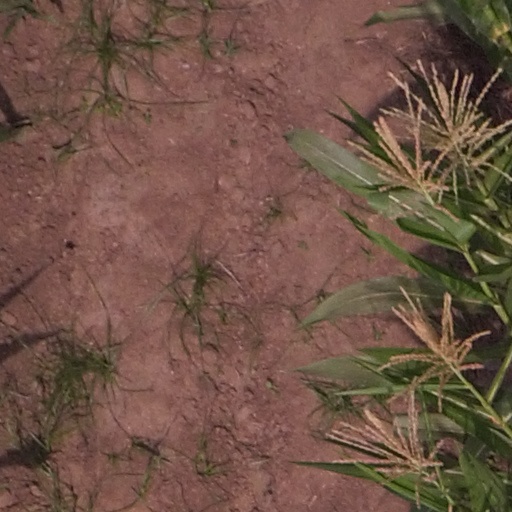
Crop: maize; corn